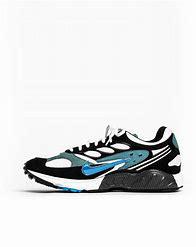
Brand: Nike
Model: Air Ghost Racer